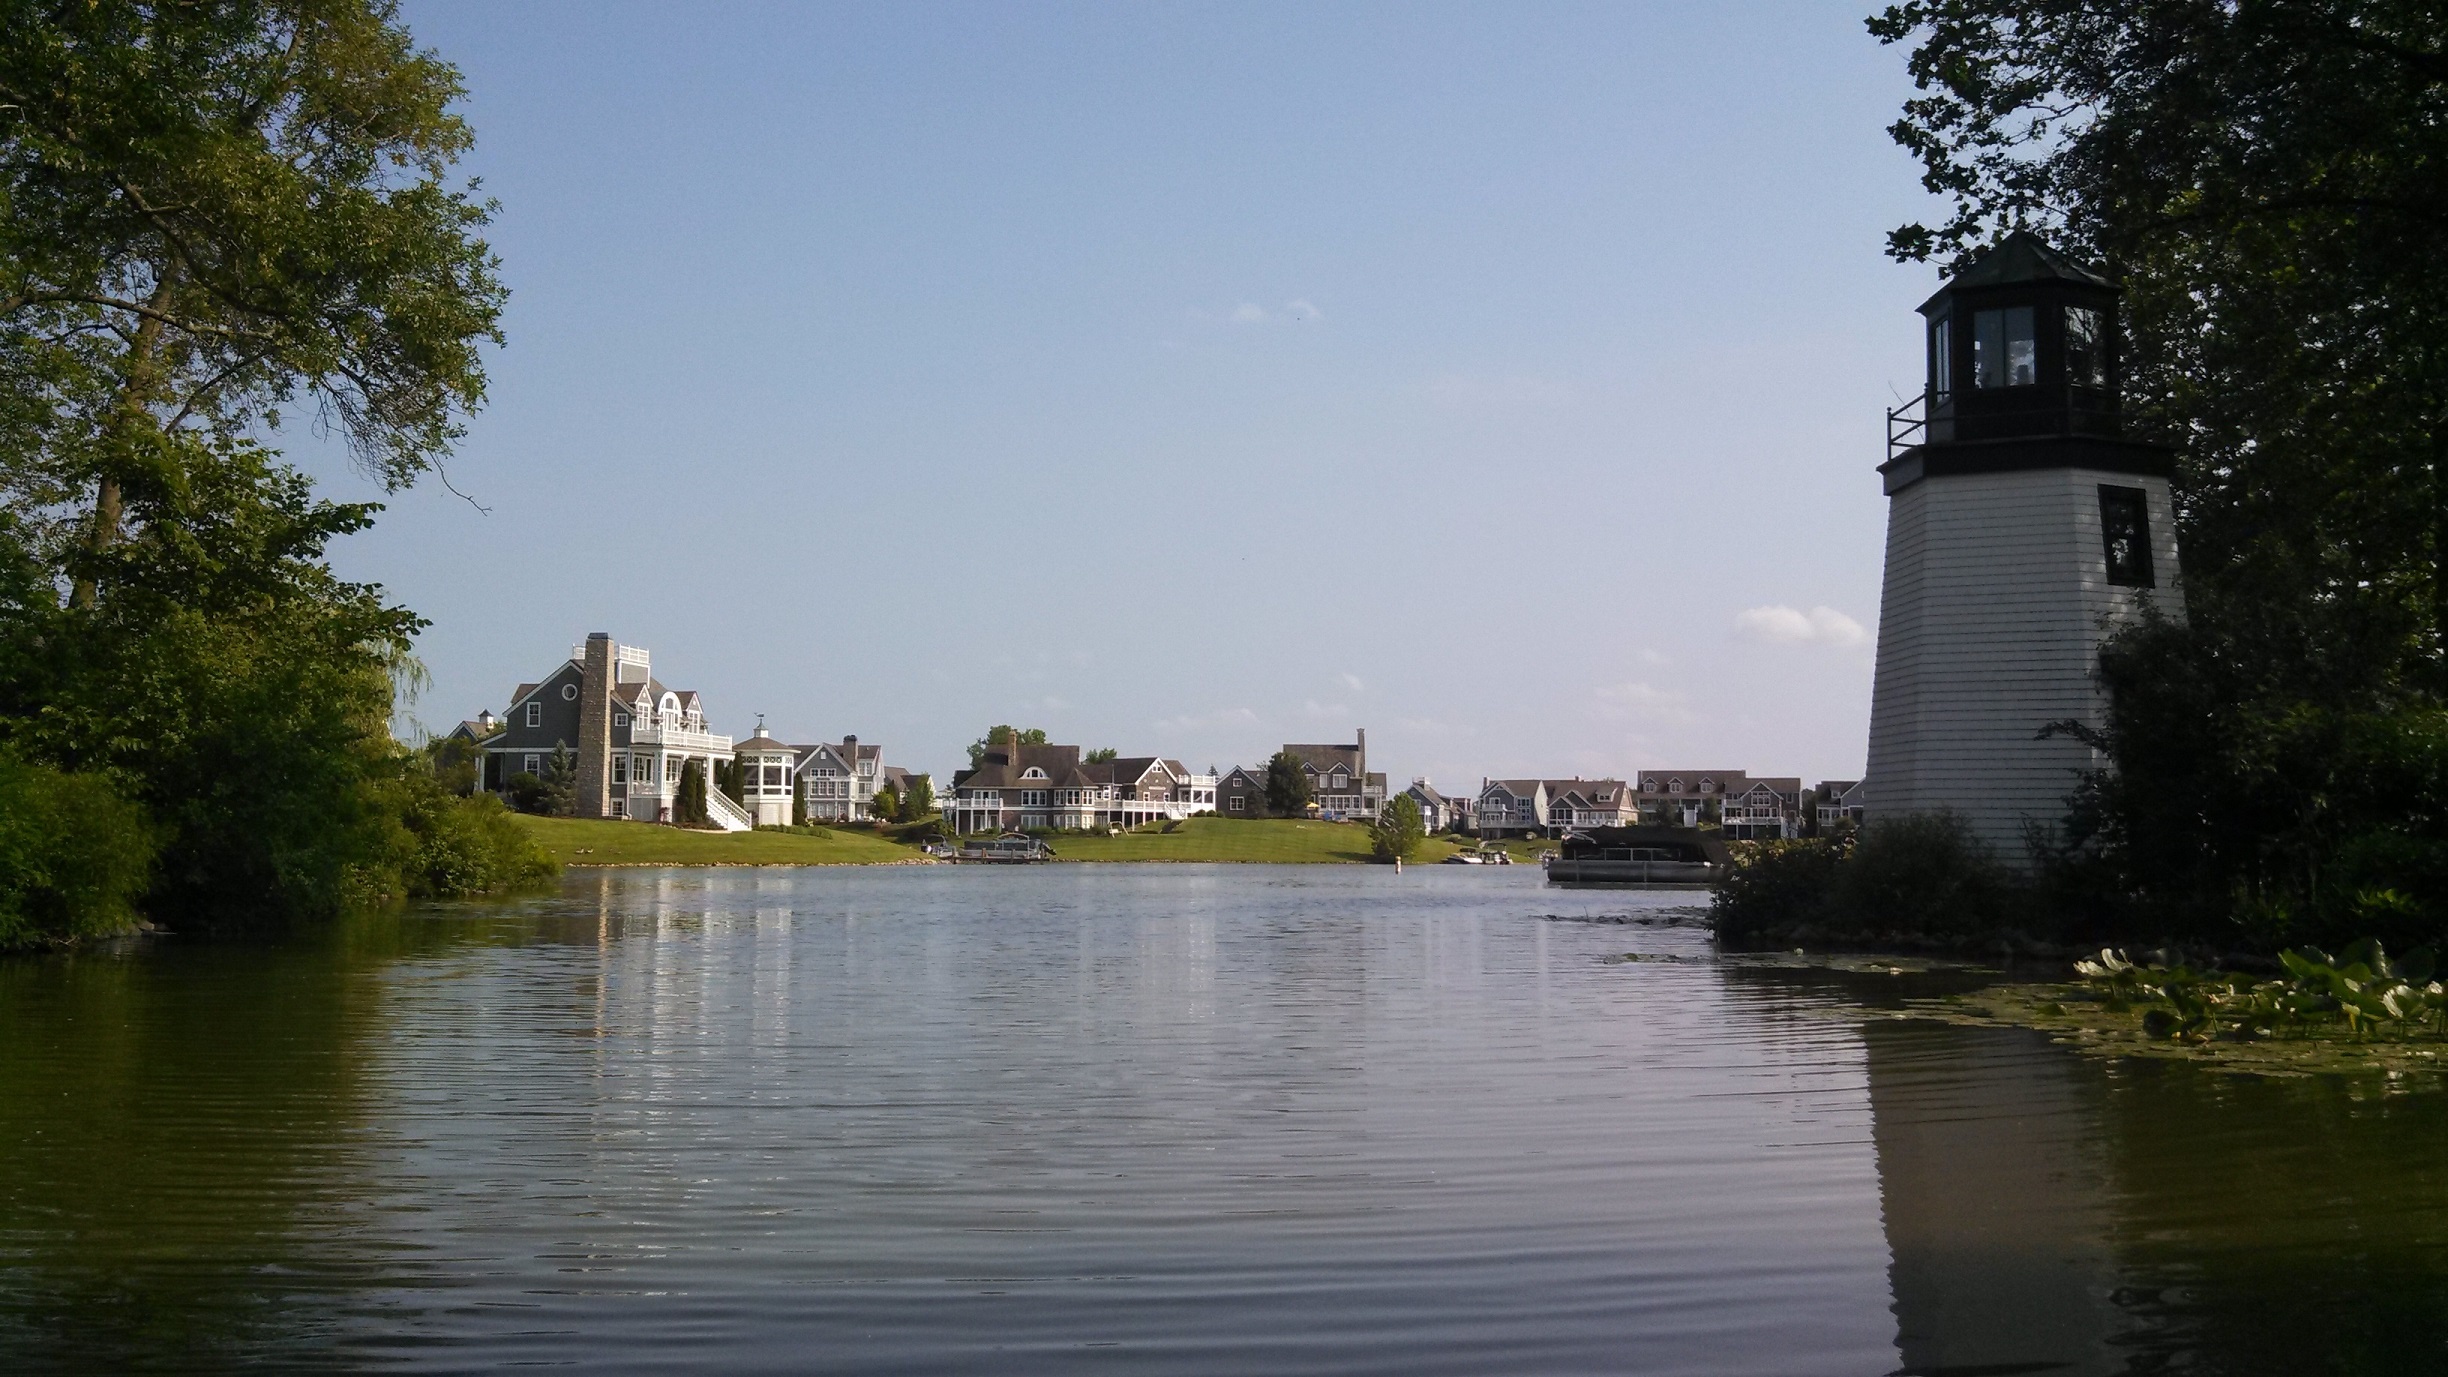
tree, water, lake, river, canal, reflection, reservoir, waterway, body of water